Nokia N95

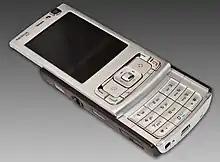
The Nokia N95 open

The N95 contained an integrated GPS receiver which was located below the 0 key on the keypad. The phone shipped with Nokia Maps navigation software.